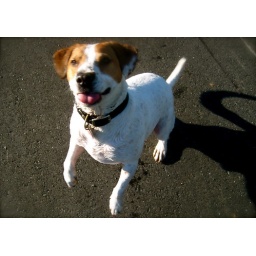
One of countless pics of my dog hopper. He wants me to throw his ball in the water again.